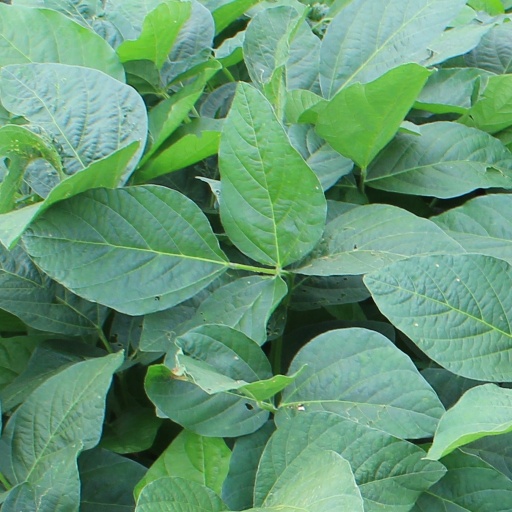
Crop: soybean